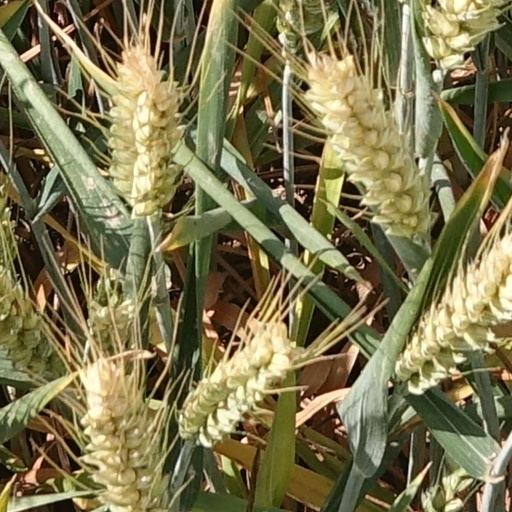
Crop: wheat